Earth analog

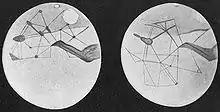
Percival Lowell depicted Mars as a dry but Earth-like planet and habitable for an extraterrestrial civilisation.

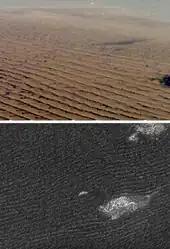
Sand dunes in the Namib Desert on Earth (top), compared with dunes in Belet on Titan

Between 1858 and 1920, Mars was thought by many, including some scientists, to be very similar to Earth, only drier with a thick atmosphere, similar axial tilt, orbit and seasons as well as a Martian civilization that had built great Martian canals. These theories were advanced by Giovanni Schiaparelli, Percival Lowell and others. As such Mars in fiction portrayed the red planet as similar to Earth's deserts. Images and data from the Mariner (1965) and Viking space probes (1975–1980), however, revealed the planet as a barren cratered world. However, with continuing discoveries, other Earth comparisons remained. For example, the Mars Ocean Hypothesis had its origins in the Viking missions and was popularised during the 1980s. With the possibility of past water, there was the possibility that life could have begun on Mars, and it was once again perceived to be more Earth-like.